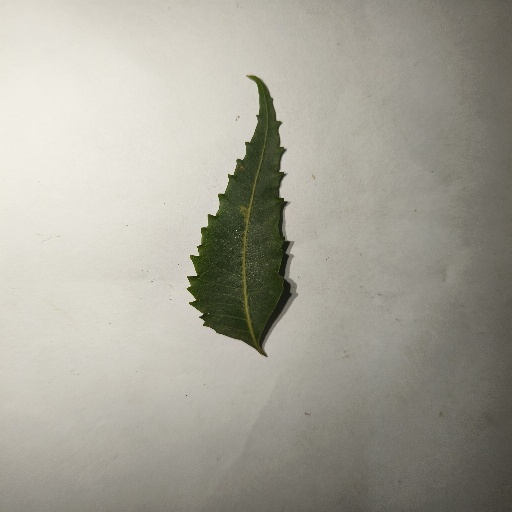
Species: Neem
Leaf condition: Healthy Leaf